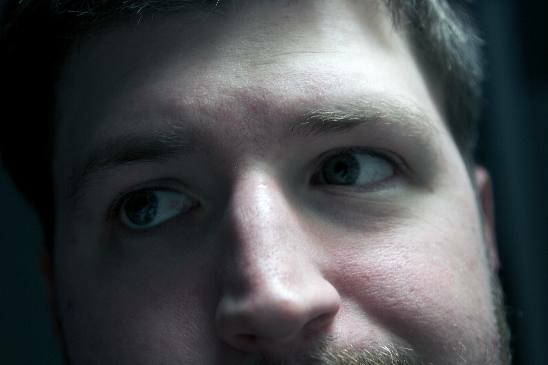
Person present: Yes